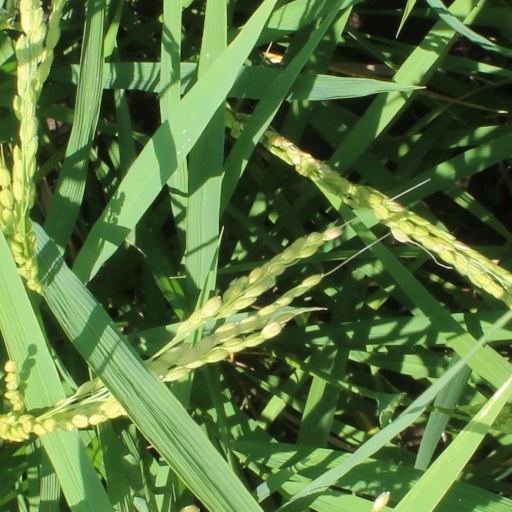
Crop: rice